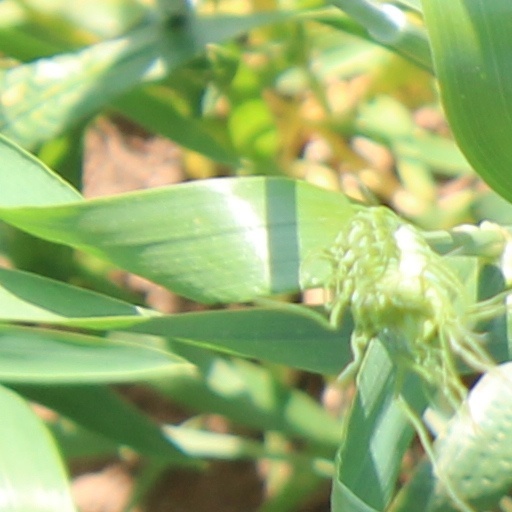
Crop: wheat